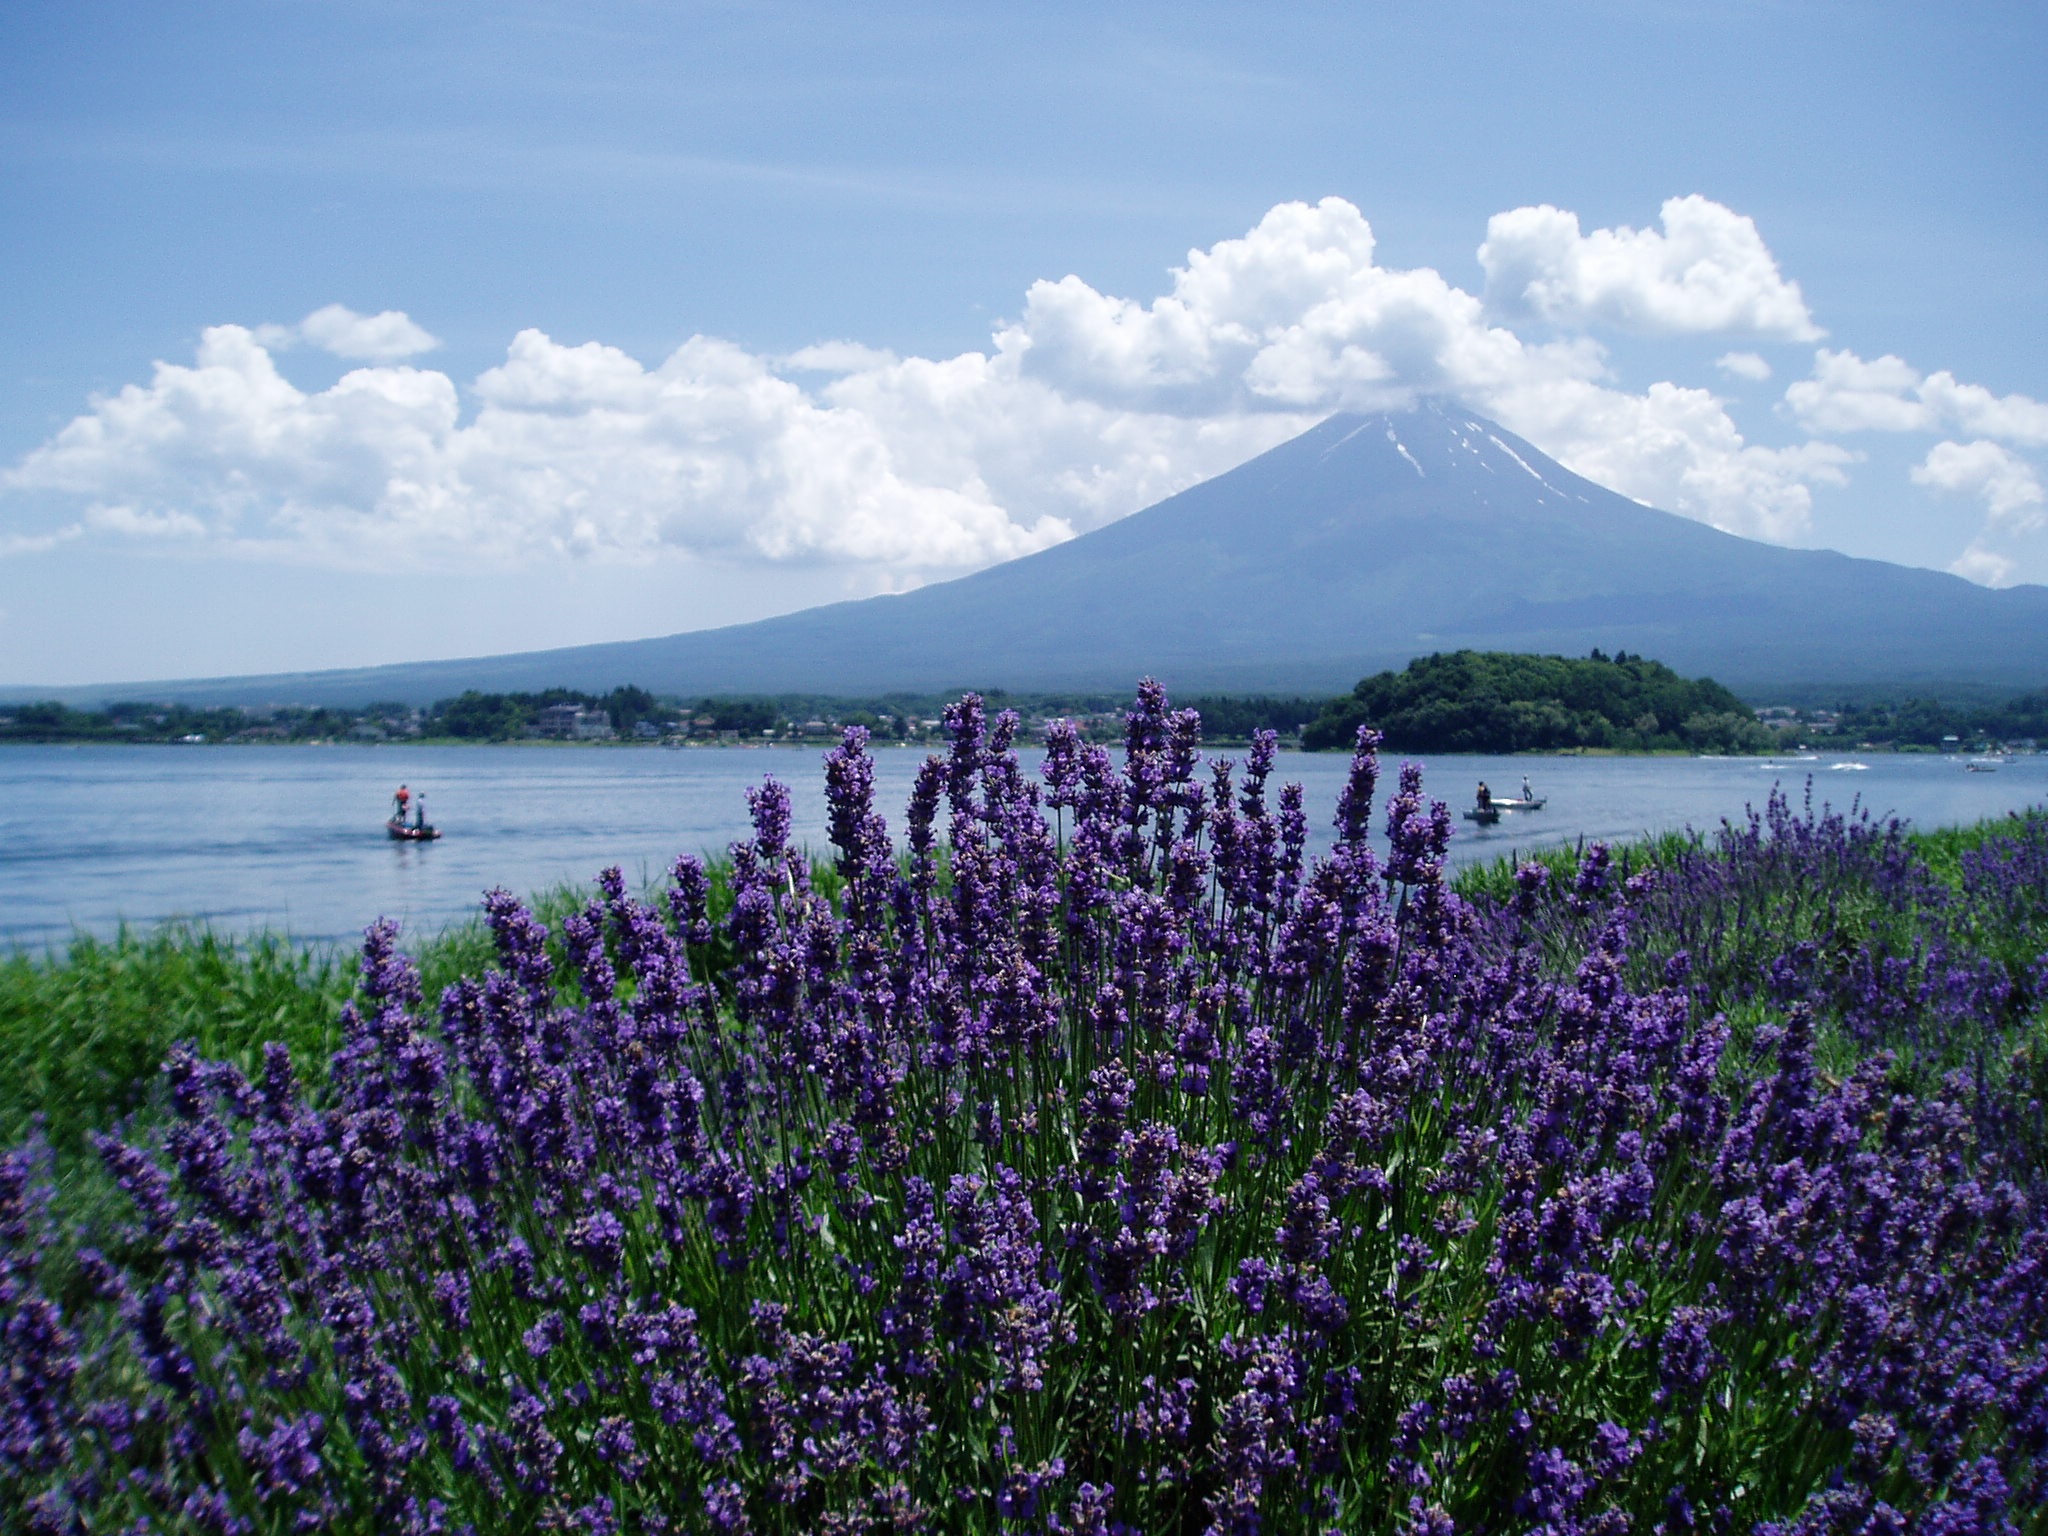
nature, mountain, cloud, plant, field, meadow, prairie, flower, lake, summer, flora, lavender, blue sky, wildflower, grassland, plateau, bluebonnet, ecosystem, lupin, mt fuji, flowering plant, lake kawaguchi, grass family, land plant, english lavender